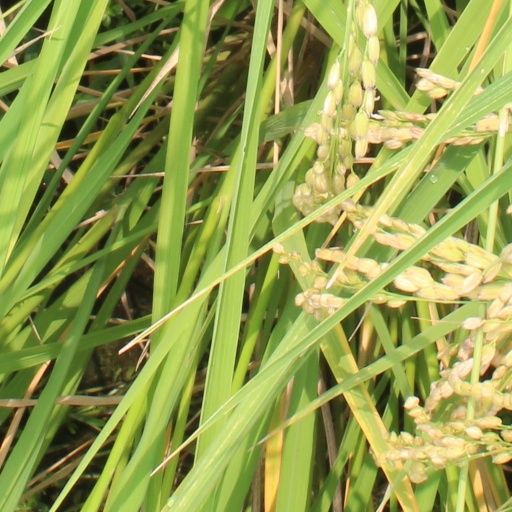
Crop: rice